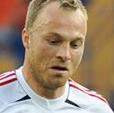
Age: 32